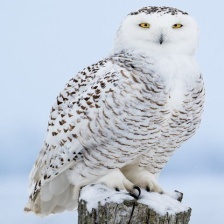
Species: SNOWY OWL
Scientific name: BUBO SCANDIACUS
ImageNet parent category: great_grey_owl